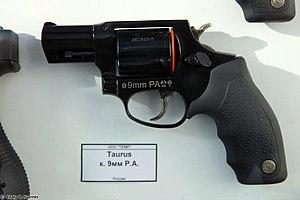
Produit au Brésil et aux États-Unis depuis 2012, le Taurus 905 est une variante en 9 mm Parabellum du Taurus 85.